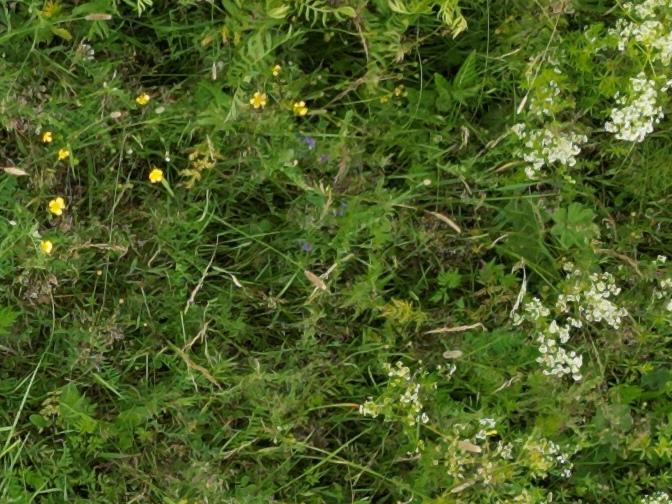
Flowers visible: yarrow flowers, yarrow flowers, yarrow flowers,  daisy flowers, yarrow flowers, yarrow flowers,  daisy flowers, yarrow flowers, yarrow flowers